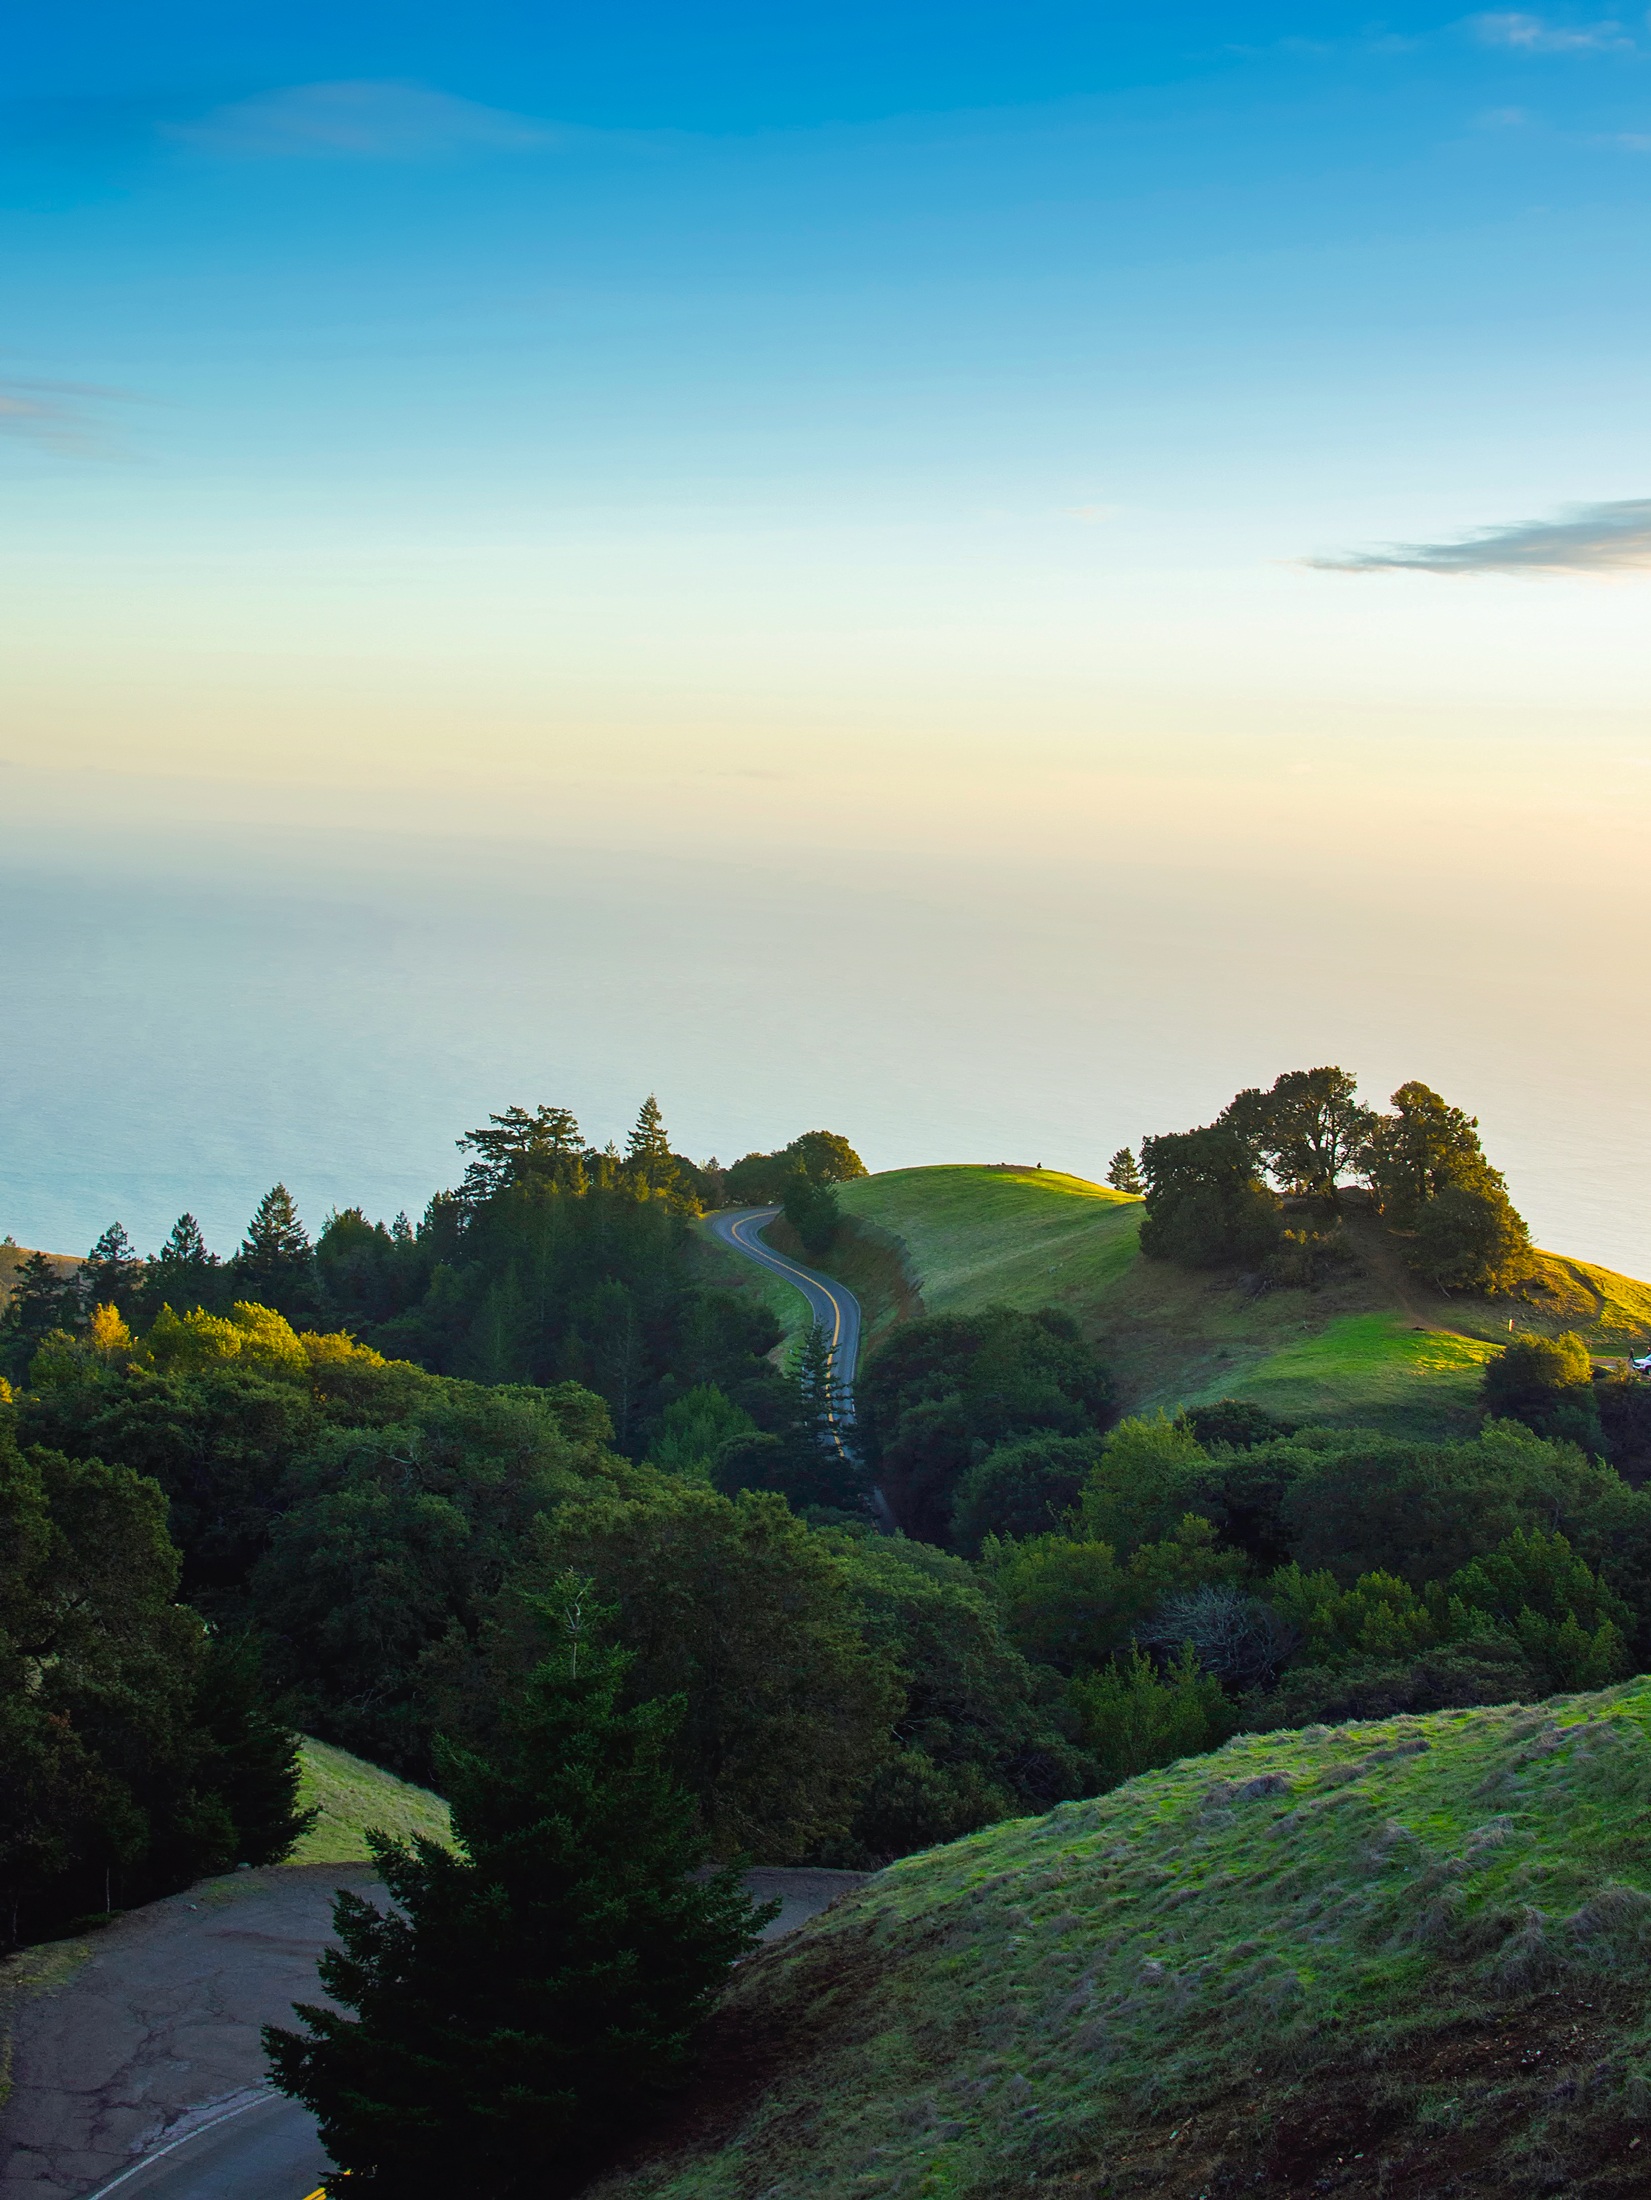
landscape, sea, coast, tree, nature, forest, grass, rock, ocean, horizon, mountain, cloud, sky, sunrise, sunset, road, sunlight, morning, hill, dawn, country, dusk, evening, rural, green, reflection, scenic, terrain, california, trees, outdoors, woods, hdr, beautiful, pacific, rural area, atmospheric phenomenon, mountainous landforms